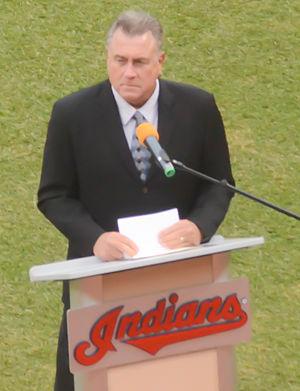
Tom Hamilton est un commentateur sportif qui depuis 1990 décrit les matchs des Indians de Cleveland de la Ligue majeure de baseball. Décrit comme la « voix des Indians », Hamilton est entendu sur les ondes de la station de radio WTAM.